Swimming at the 2013 World Aquatics Championships – Men's 200 metre breaststroke

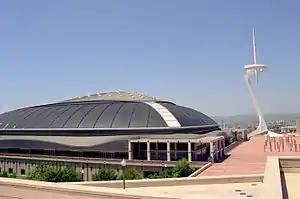
Barcelona Palau San Jordi

The men's 200 metre breaststroke event in swimming at the 2013 World Aquatics Championships took place on 1–2 August at the Palau Sant Jordi in Barcelona, Spain.